Culture of Balochistan

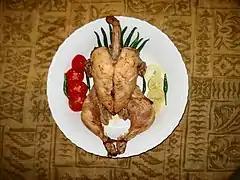
Sajji cooked dish of Balochistan

Baloch cuisine is noted for its traditional and unique food culture. "Dalag" is among the prominent dishes regarded by the Baloch people as a core element of their culture and identity. "Sajji" is familiar in other parts of the country.